Czech Republic–Taiwan relations

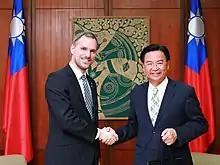
Mayor of Prague Zdeněk Hřib and Minister of Foreign Affairs of Taiwan Joseph Wu on 1 April 2019

In August 1968, the Republic of China (Taiwan) was among the ten members of the United Nations Security Council to condemn the Warsaw Pact invasion of Czechoslovakia led by the Soviet Union, the latter of whom opposed the resolution.